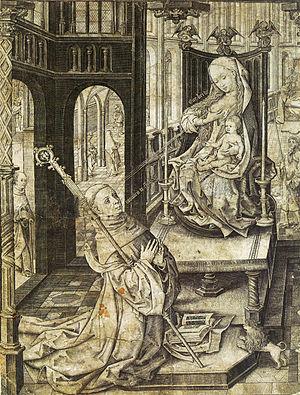
Cette page concerne l'année 1115 du calendrier julien.
La lactation est une fonction physiologique de la femme et des femelles de mammifères qui se traduit par la sécrétion et l'excrétion de lait par les glandes mammaires après la parturition. La lactation est déclenchée et entretenue par une hormone produite par l'hypophyse, la prolactine. Elle est également entretenue par une voie réflexe nerveuse initiée par la succion du bébé qui provoque la production dans l'hypothalamus et la sécrétion d'ocytocine. Cette neurohormone a pour effet de faire contracter les cellules myoépithéliales mammaires permettant l'éjection du lait et aussi de stimuler la production des protéines du lait.